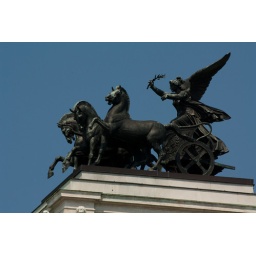
Statue on the roof of Parliament building in Vienna